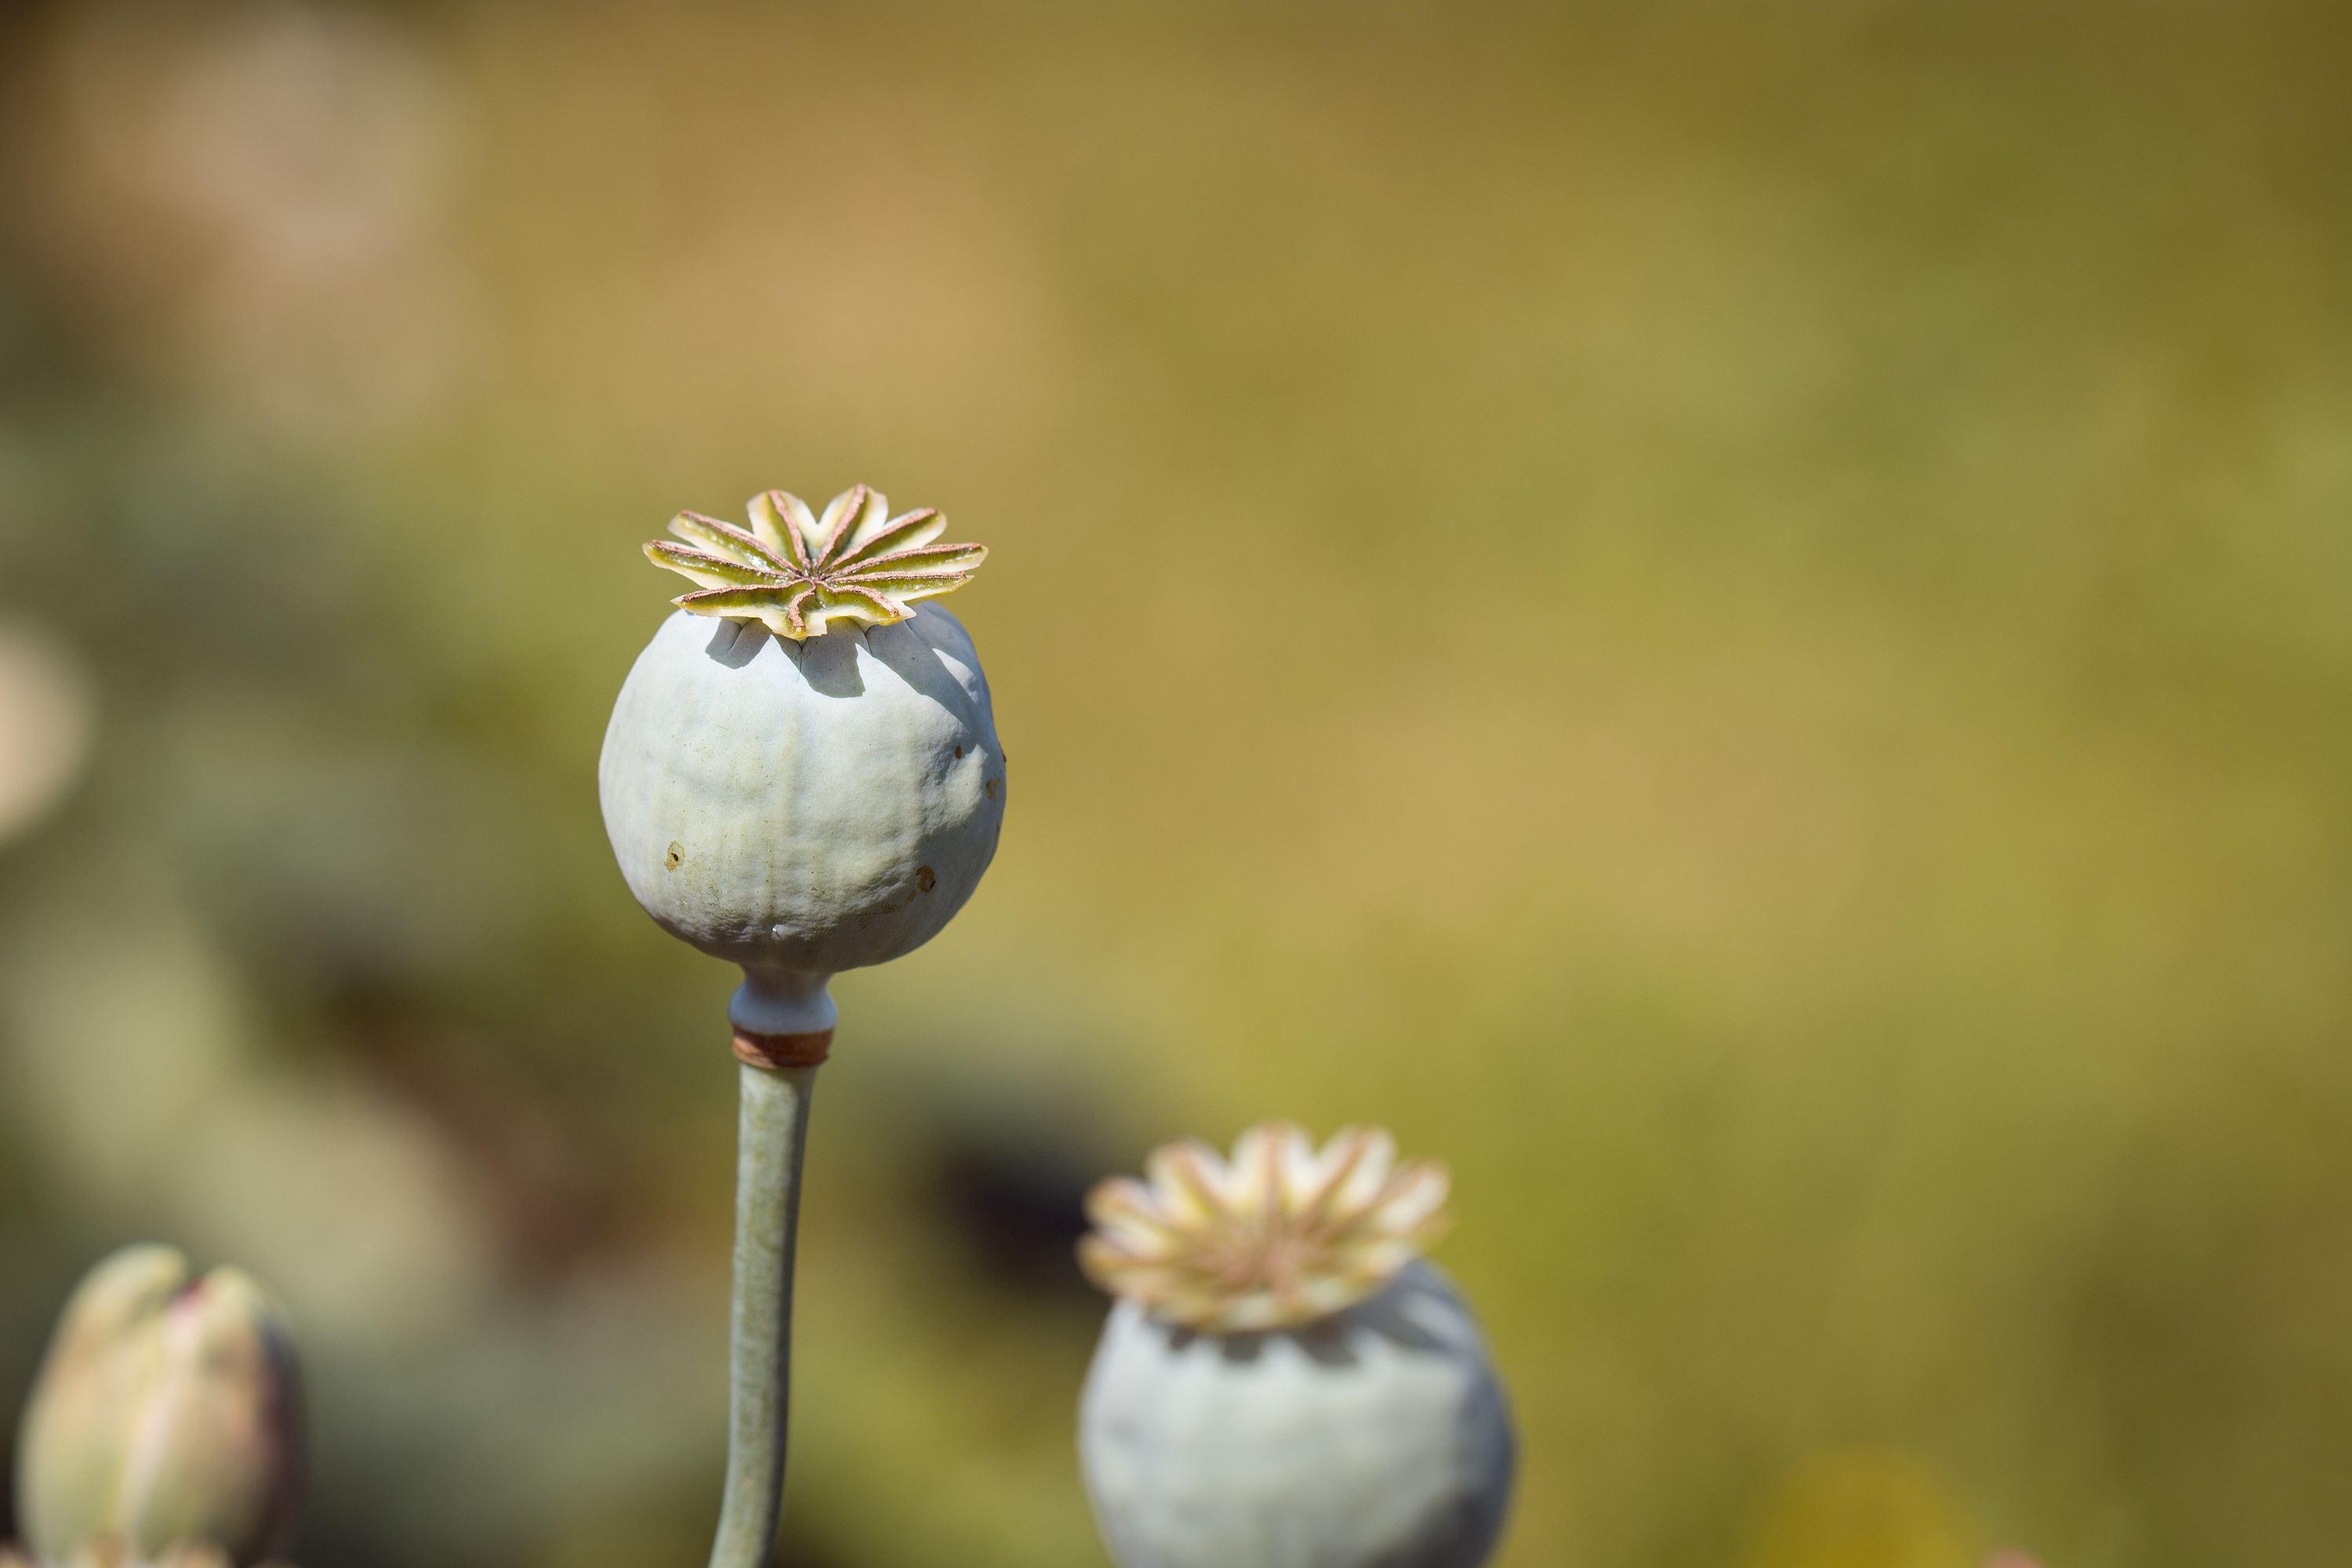
nature, blossom, plant, photography, flower, petal, summer, daisy, decoration, botany, yellow, garden, close, flora, deco, wildflower, close up, poppy, bud, macro photography, in the garden, flowering plant, daisy family, mohngewaechs, seed capsules, poppy capsules, poppy seeds, plant stem, land plant